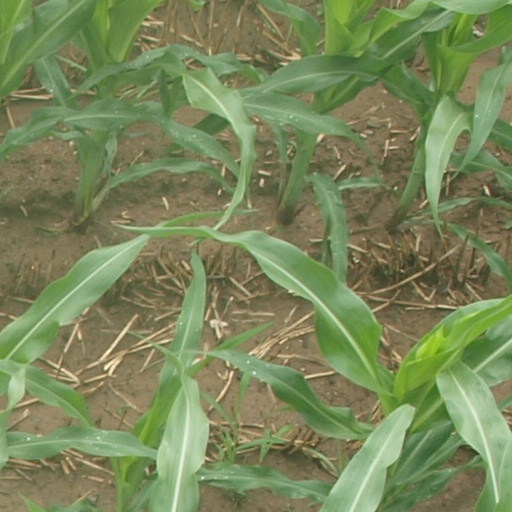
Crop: maize; corn